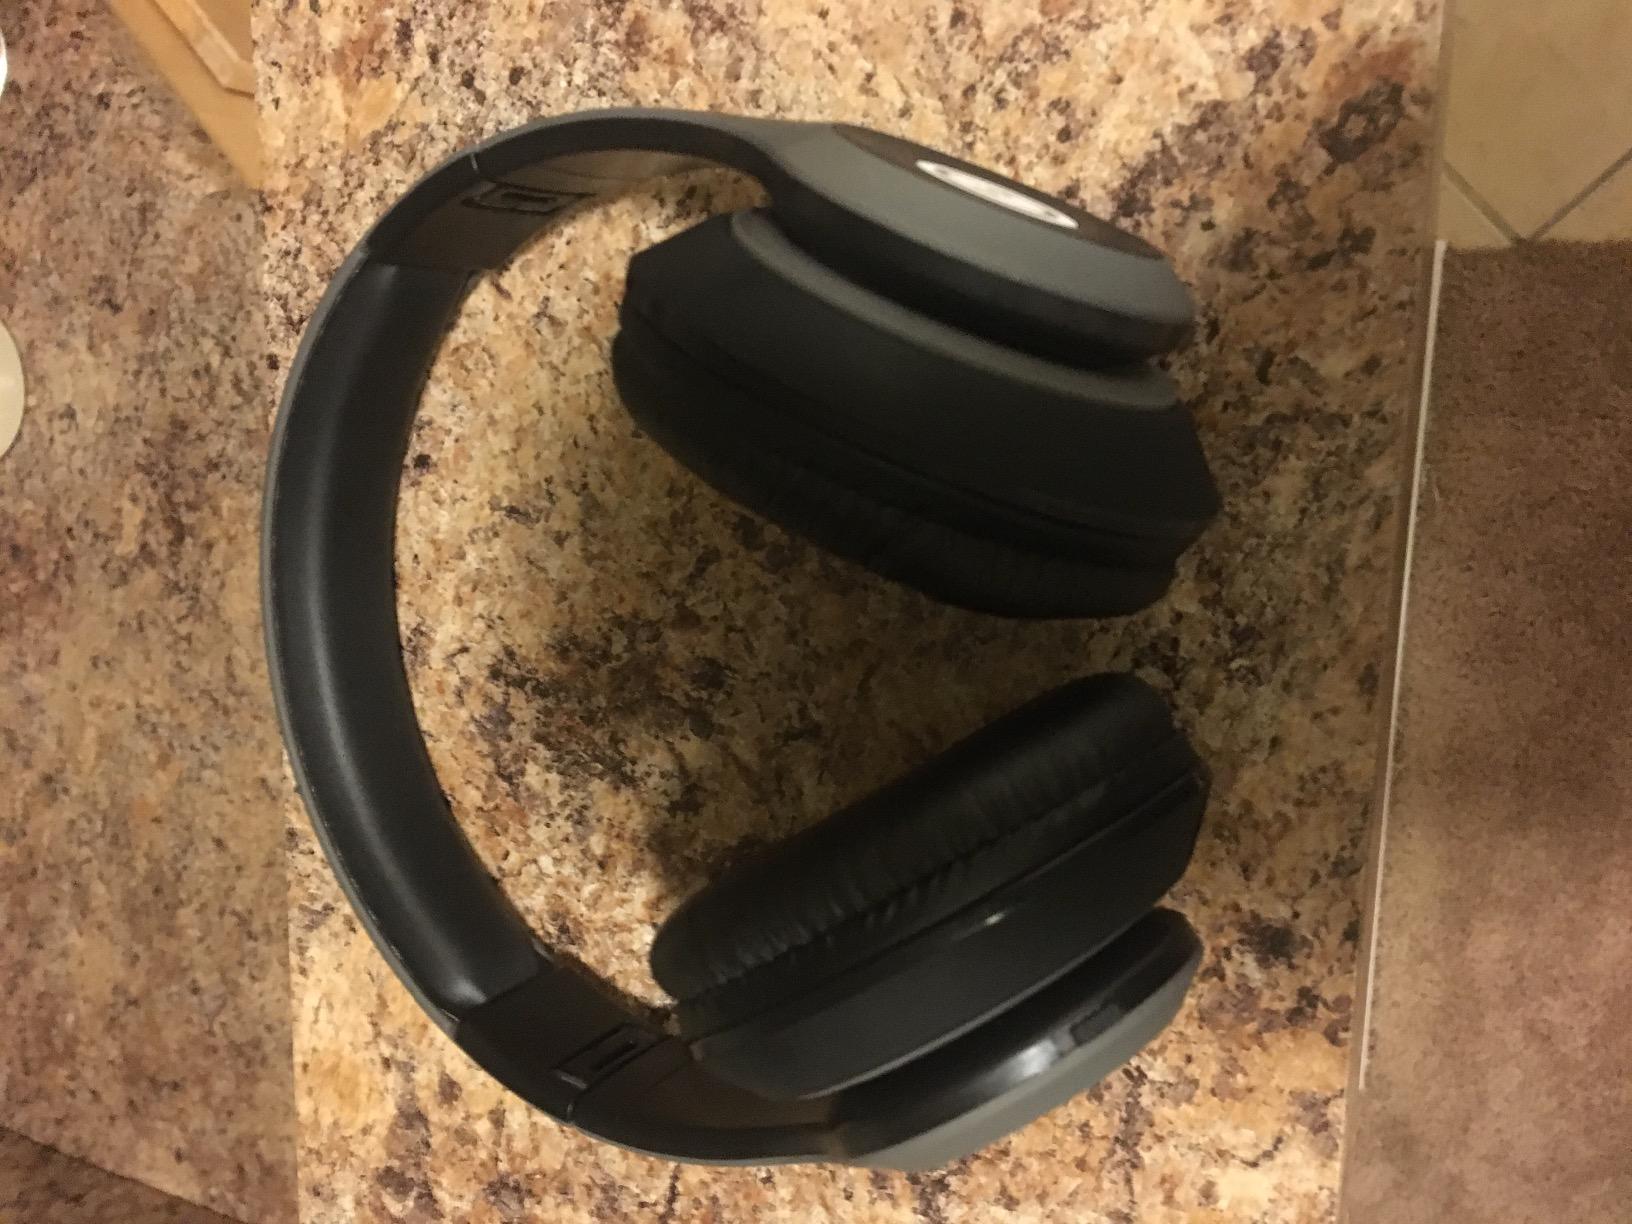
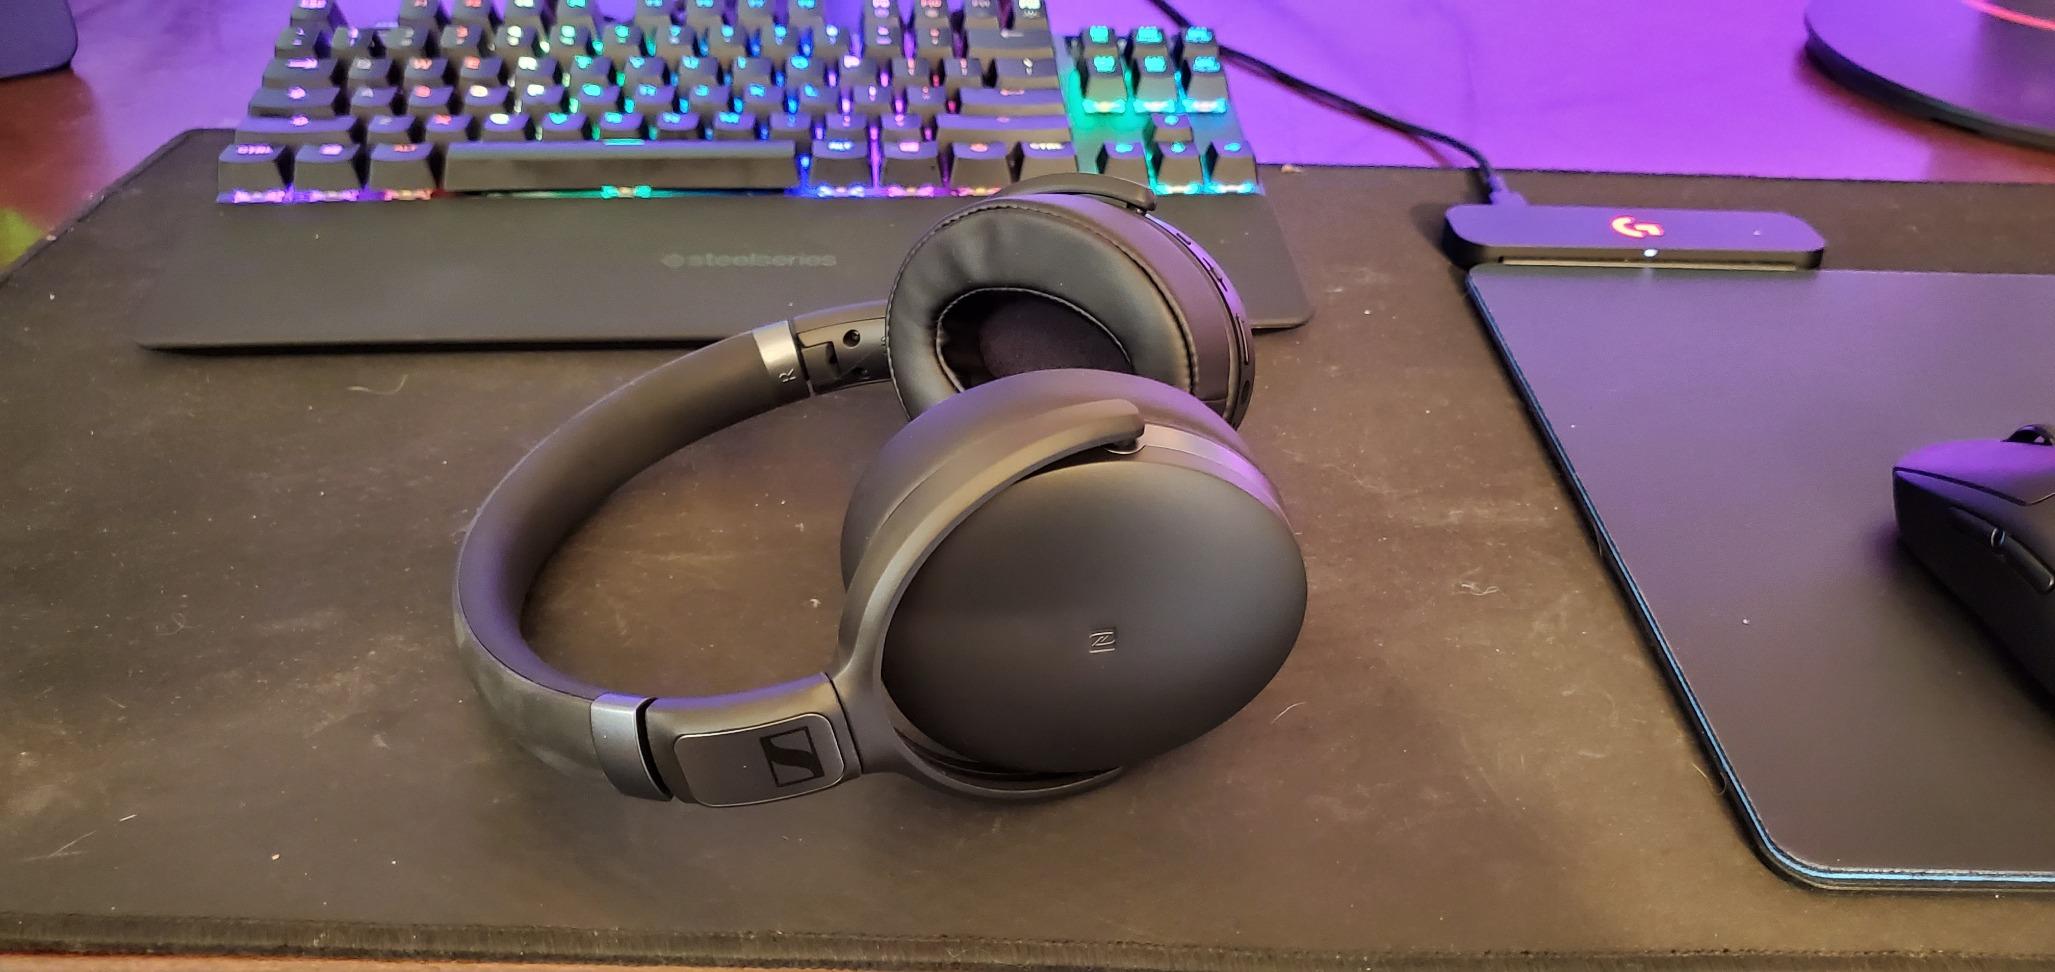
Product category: headphones
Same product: no